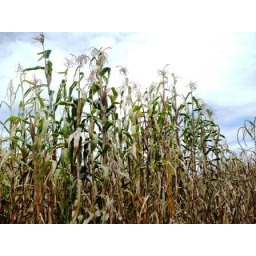
Maize plants in the field